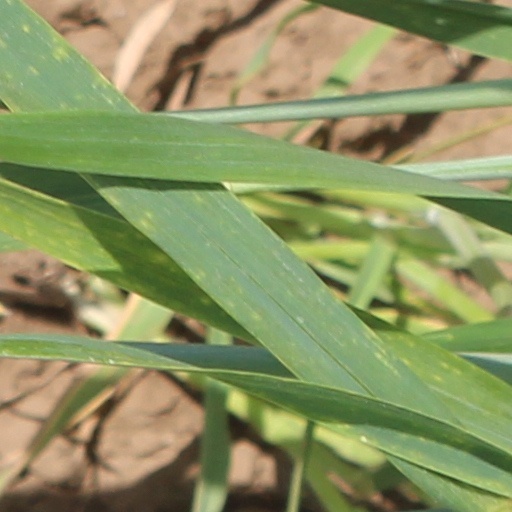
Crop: wheat